On the Demonomania of the Sorcerers

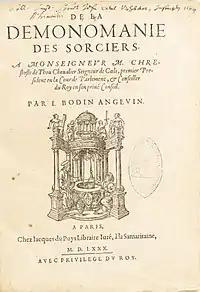
Title page of the first edition, 1580.

On the Demonomania of the Sorcerers is a treatise on witchcraft and demonology by French jurist and political philosopher Jean Bodin. First published in 1580, the book became an influential and authoritative source on witch-hunting and prosecution, and it probably had greater reach than any other work on witches in that era.